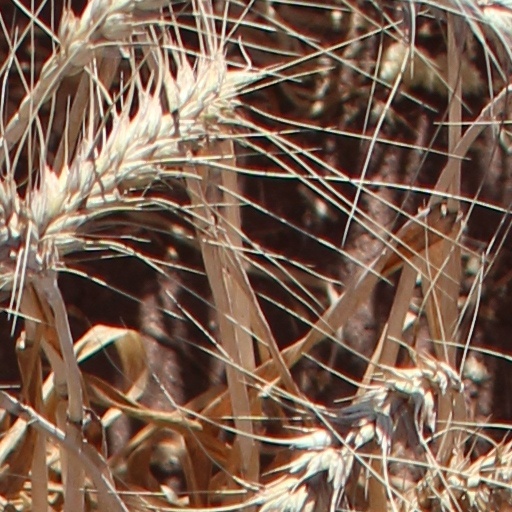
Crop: wheat